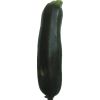
Label: dark_zucchini